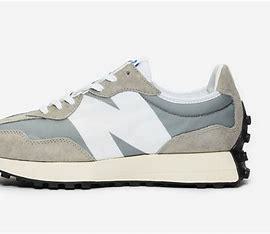
Brand: New
Model: Balance New Balance 327 Marathon